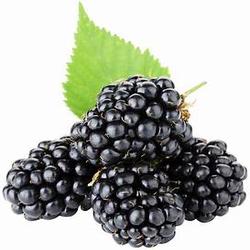
Label: Blackberry